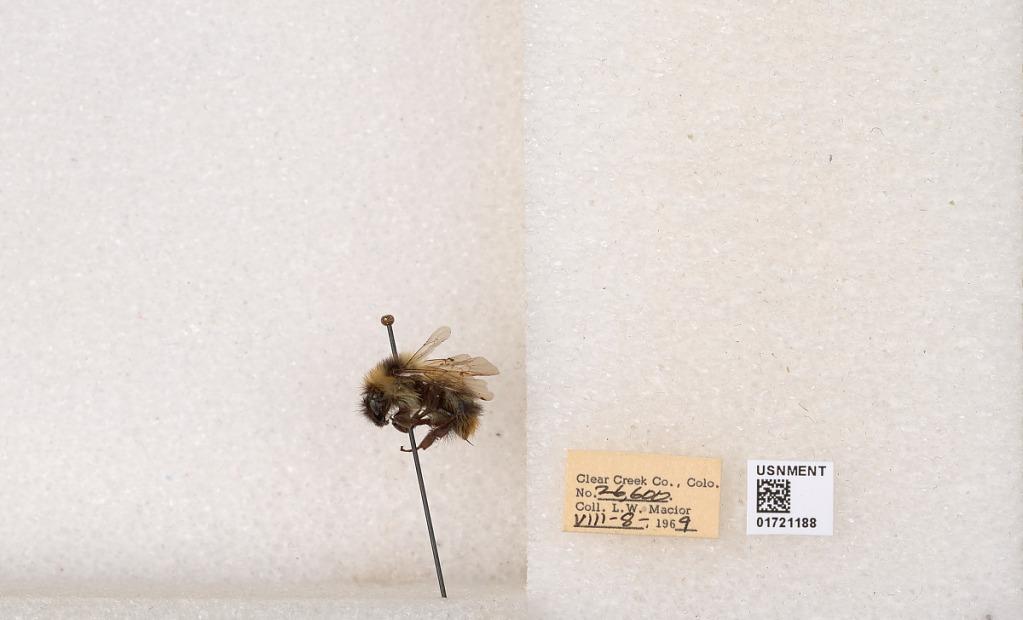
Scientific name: Bombus kirbyellus
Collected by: L. Macior
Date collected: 1969-8-8
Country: United States
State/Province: Colorado
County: Clear Creek
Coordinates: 39.6891, -105.644